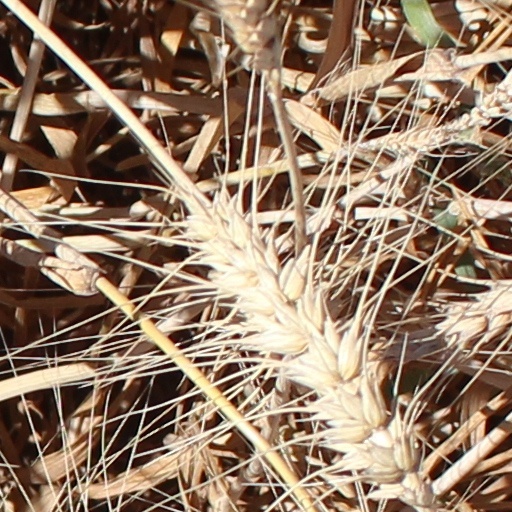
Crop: wheat